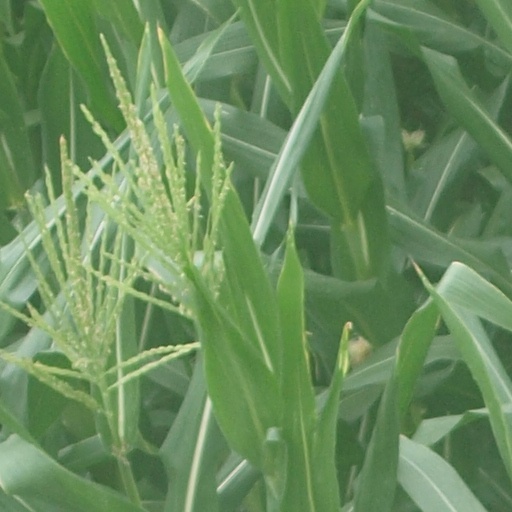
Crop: maize; corn